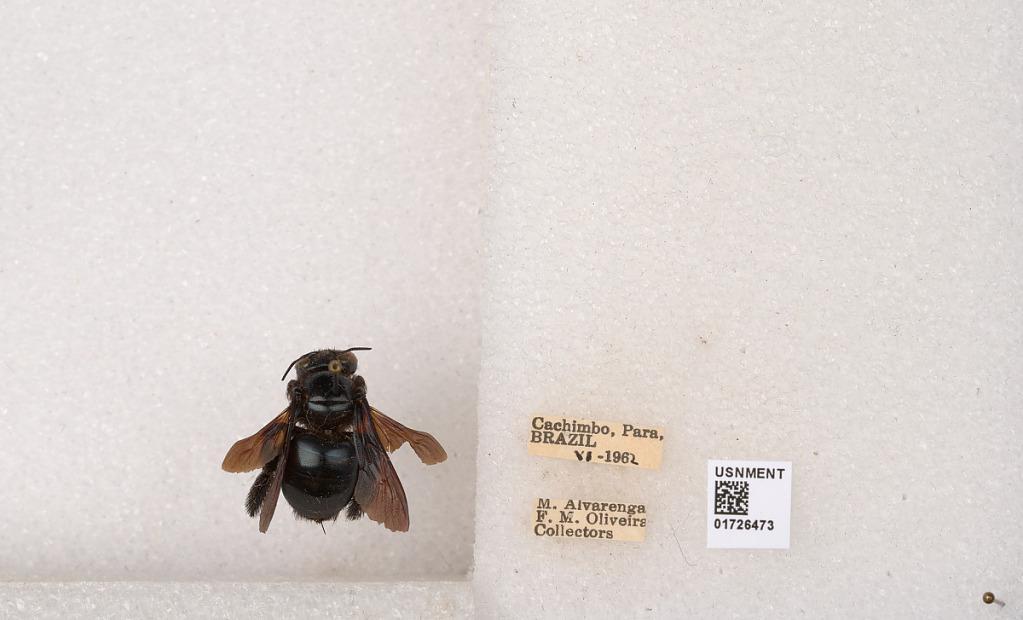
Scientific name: Xylocopa (Schonnherria) macrops Lepeletier
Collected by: M. Alvarenga & F. Oliveira
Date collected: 1962-6-1
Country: Brazil
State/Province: Para
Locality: Cachimbo